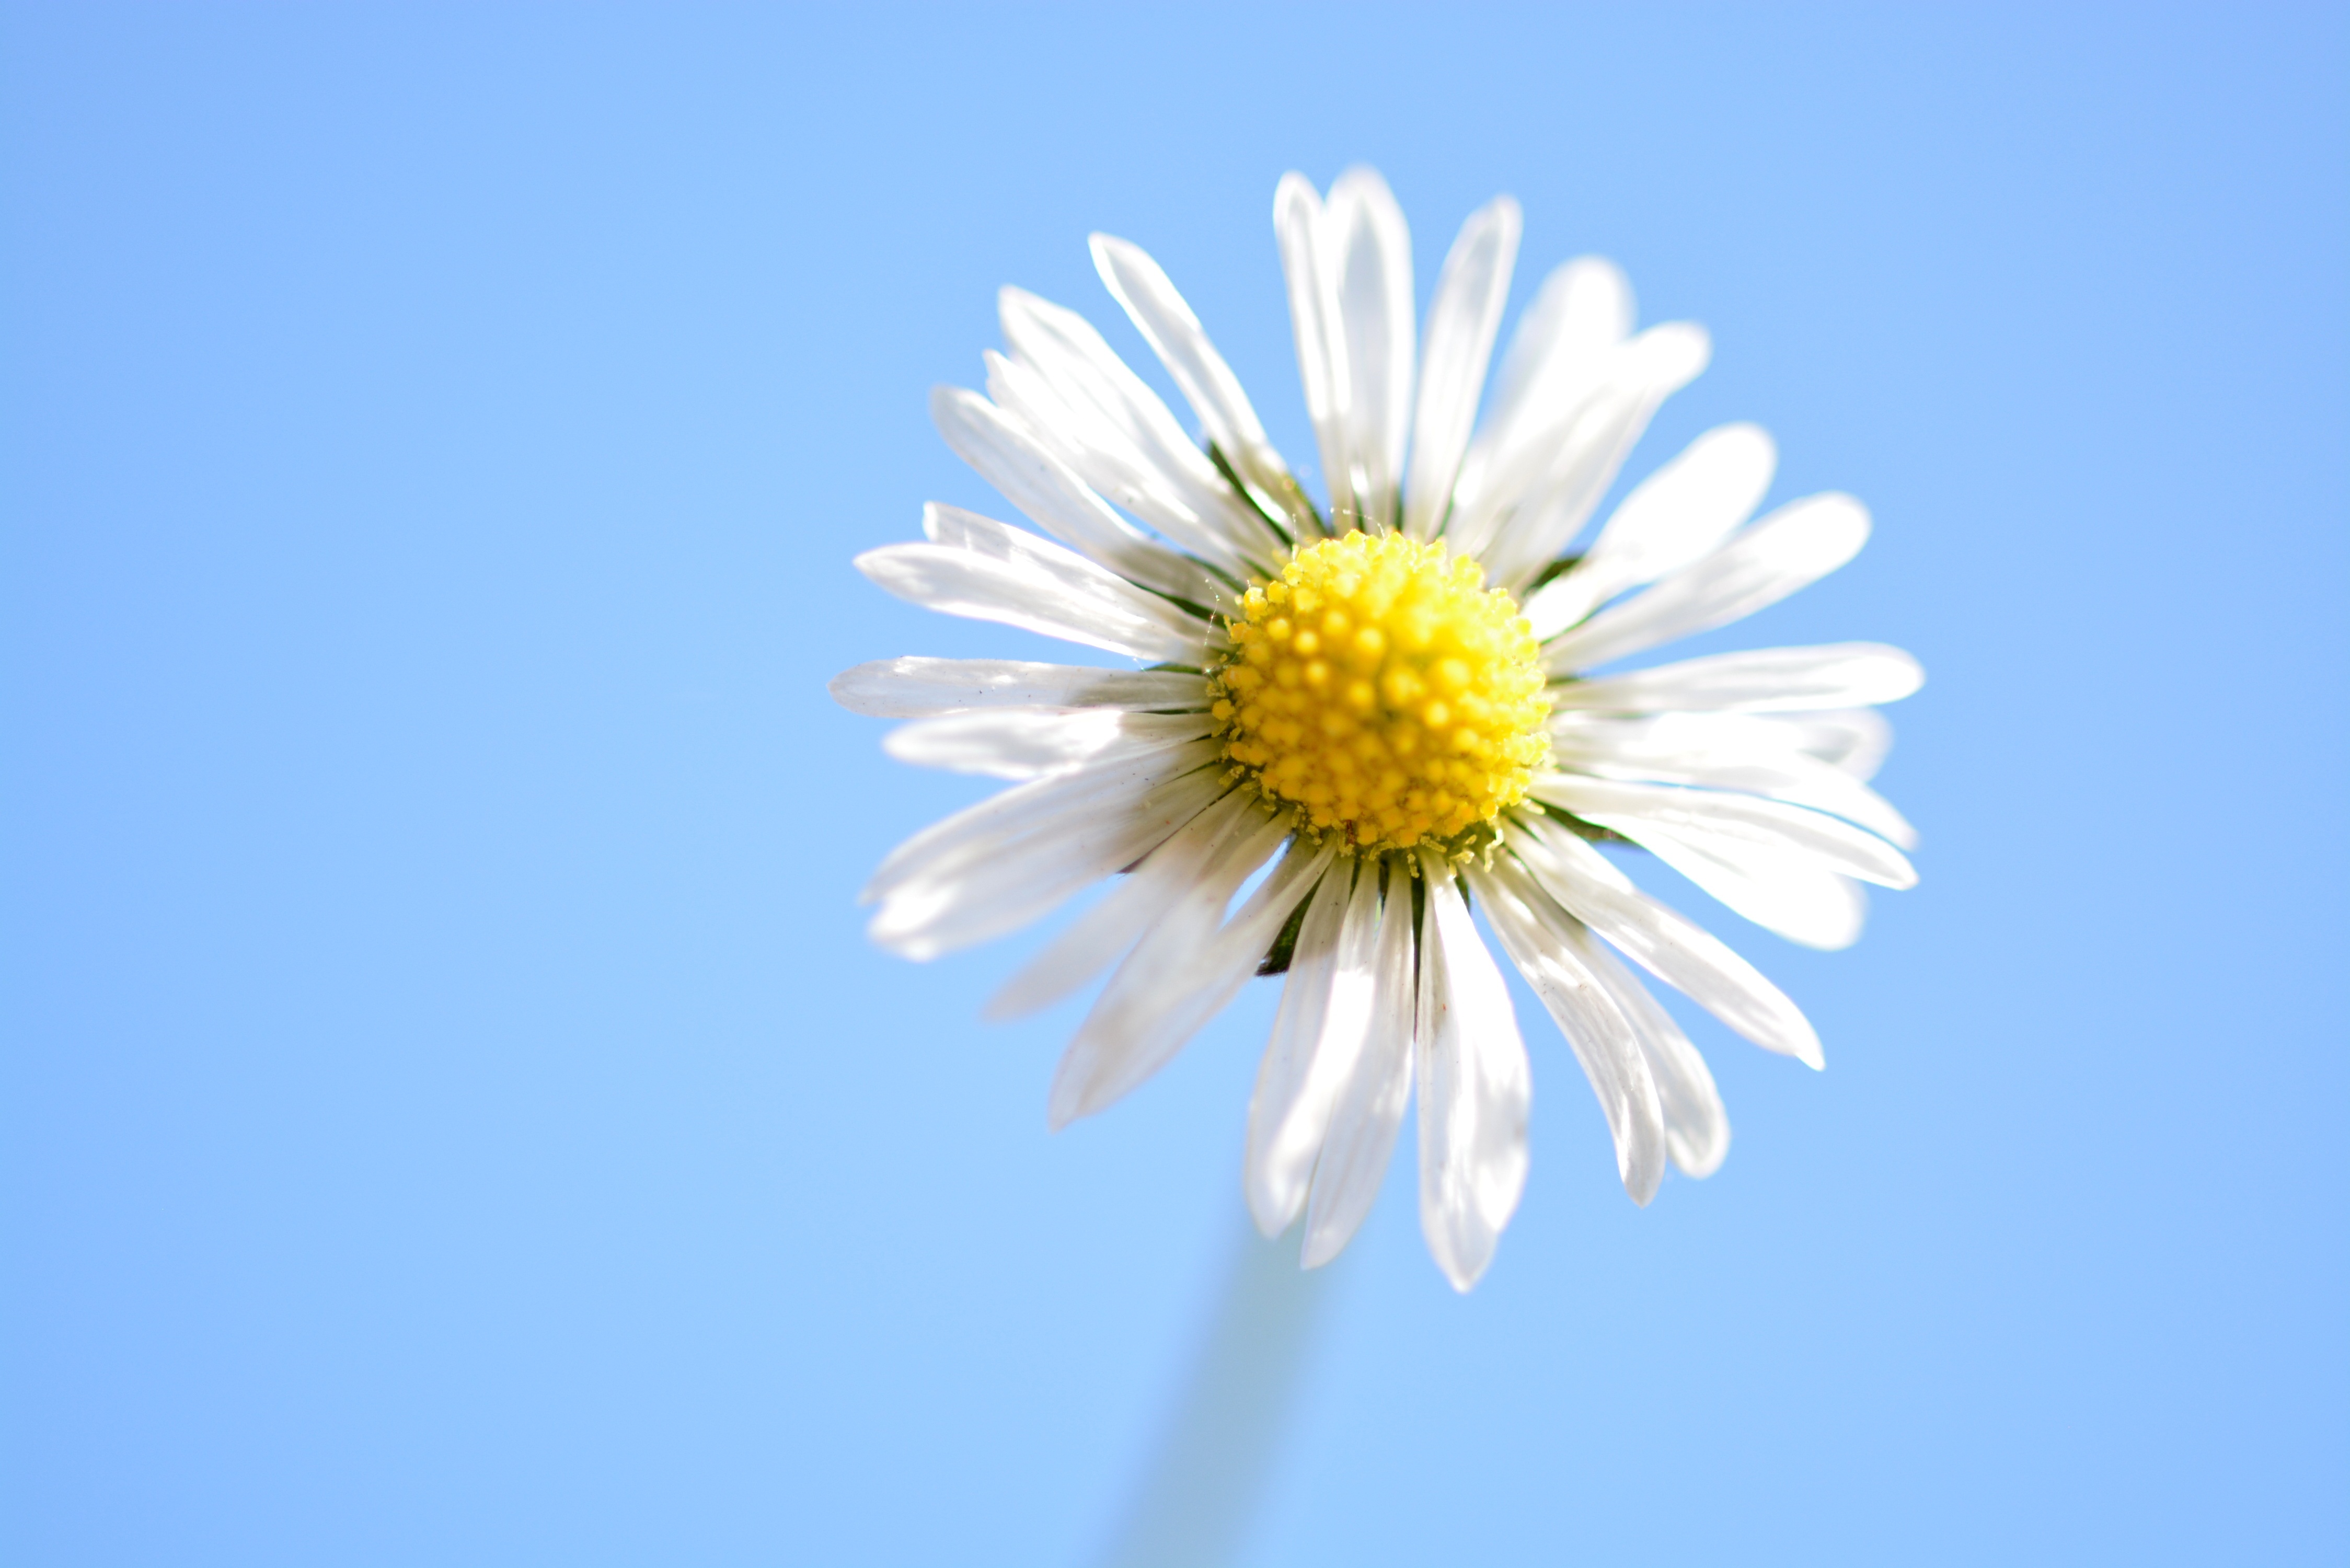
blossom, plant, sky, flower, petal, bloom, daisy, spring, macro, yellow, close, flora, wildflower, close up, pointed flower, macro photography, datailaufnahme, flowering plant, daisy family, geese flower, small flower, white yellow, asterales, oxeye daisy, plant stem, land plant